New Mexico State Library

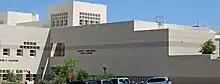
New Mexico State Library building in 2009

The New Mexico State Library is a government library in Santa Fe.